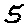
Label: 5